Paraty

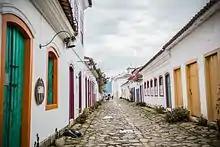
A street in the historic center of Paraty

What is left of this fort, also known as "Cadeia Antiga" (the Old Jail), is a smallish structure which for a while was also used as a prison. It is found in the plaza of Santa Rita, next to the church of same name. Constructed in the beginning of the 18th century, the building was part of a larger Forte Patitiba, the other blockhouse built in the city for defense of the harbor. In the 19th century it was decommissioned and today it houses the local public library.